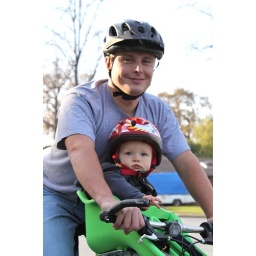
Benek turned one and got his first mountain bike ride in the iBert.